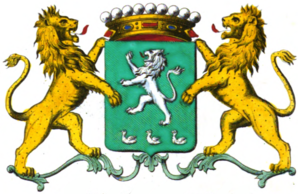
Armoires de la famille de Roest d'Alkemade
La famille de Roest d'Alkemade est une famille de noblesse hollandaise devenue belge qui remonte sa filiation au XVIᵉ siècle. La branche aînée a relevé le nom de la famille Oem de Moesenbroeck. Elle a occupé divers châteaux dont celui de La Hulpe, l'actuelle propriété Jadot de Gaillemarde et sa ferme modèle et celui de D'Weerbosch à Beersel.
Cette liste des familles contemporaines de la noblesse belge ne retient que les familles subsistantes faisant partie officiellement de la noblesse belge avec un principe légal de noblesse héréditaire, à l'exclusion des familles de nationalité belge de noblesse non reconnue ou de noblesse étrangère n'ayant pas introduit une requête d'incorporation dans la noblesse auprès de S.M. le roi des Belges.